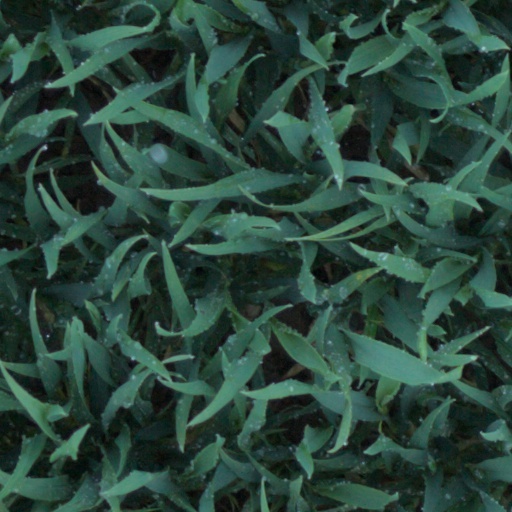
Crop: wheat